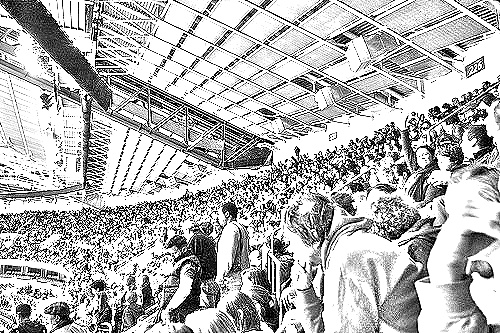
Portrait style: Sketch Portrait